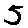
Label: 5